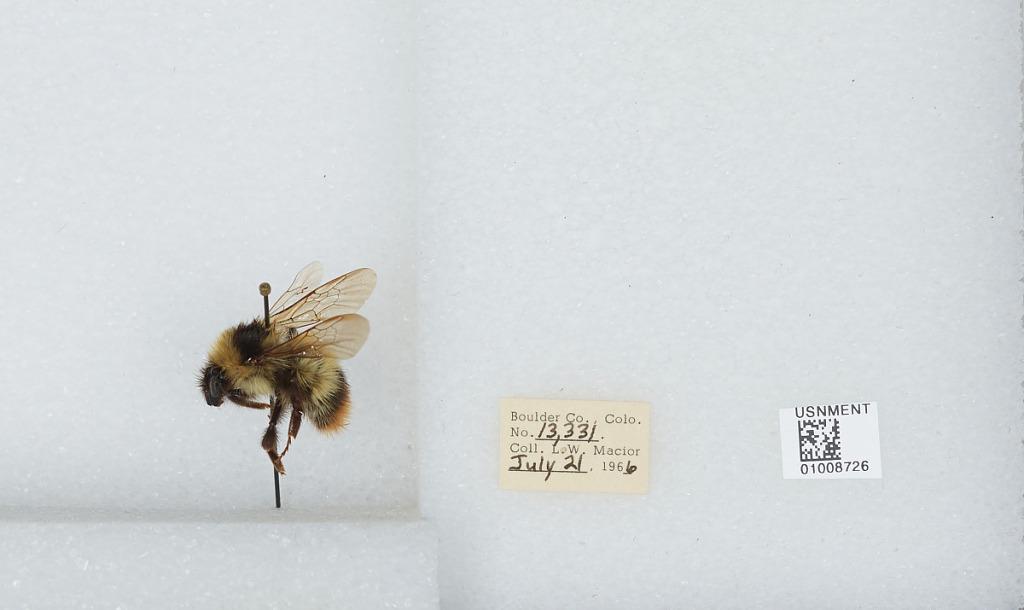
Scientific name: Bombus (Alpinobombus) balteatus Dahlbom
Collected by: L. Macior
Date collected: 1966-7-21
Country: United States
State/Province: Colorado
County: Boulder
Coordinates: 40.0275, -105.252